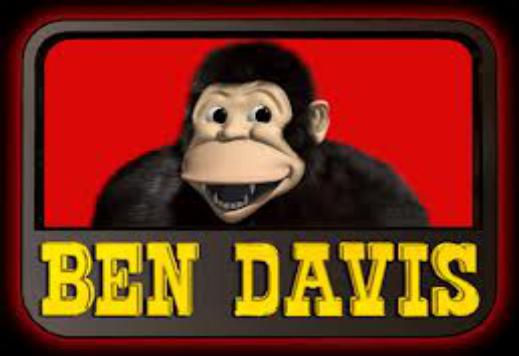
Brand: Ben Davis
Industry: Clothes